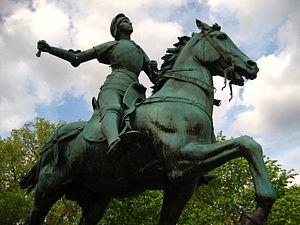
La liste de statues équestres de Jeanne d'Arc recense les statues équestres représentant de Jeanne d'Arc, héroïne de l'histoire de France, chef de guerre et sainte de l'Église catholique.
La statue de Jeanne d'Arc est une œuvre du sculpteur français Paul Dubois. Il s'agit d'une statue équestre en bronze de Jeanne d'Arc présentée au salon des artistes français en 1895.